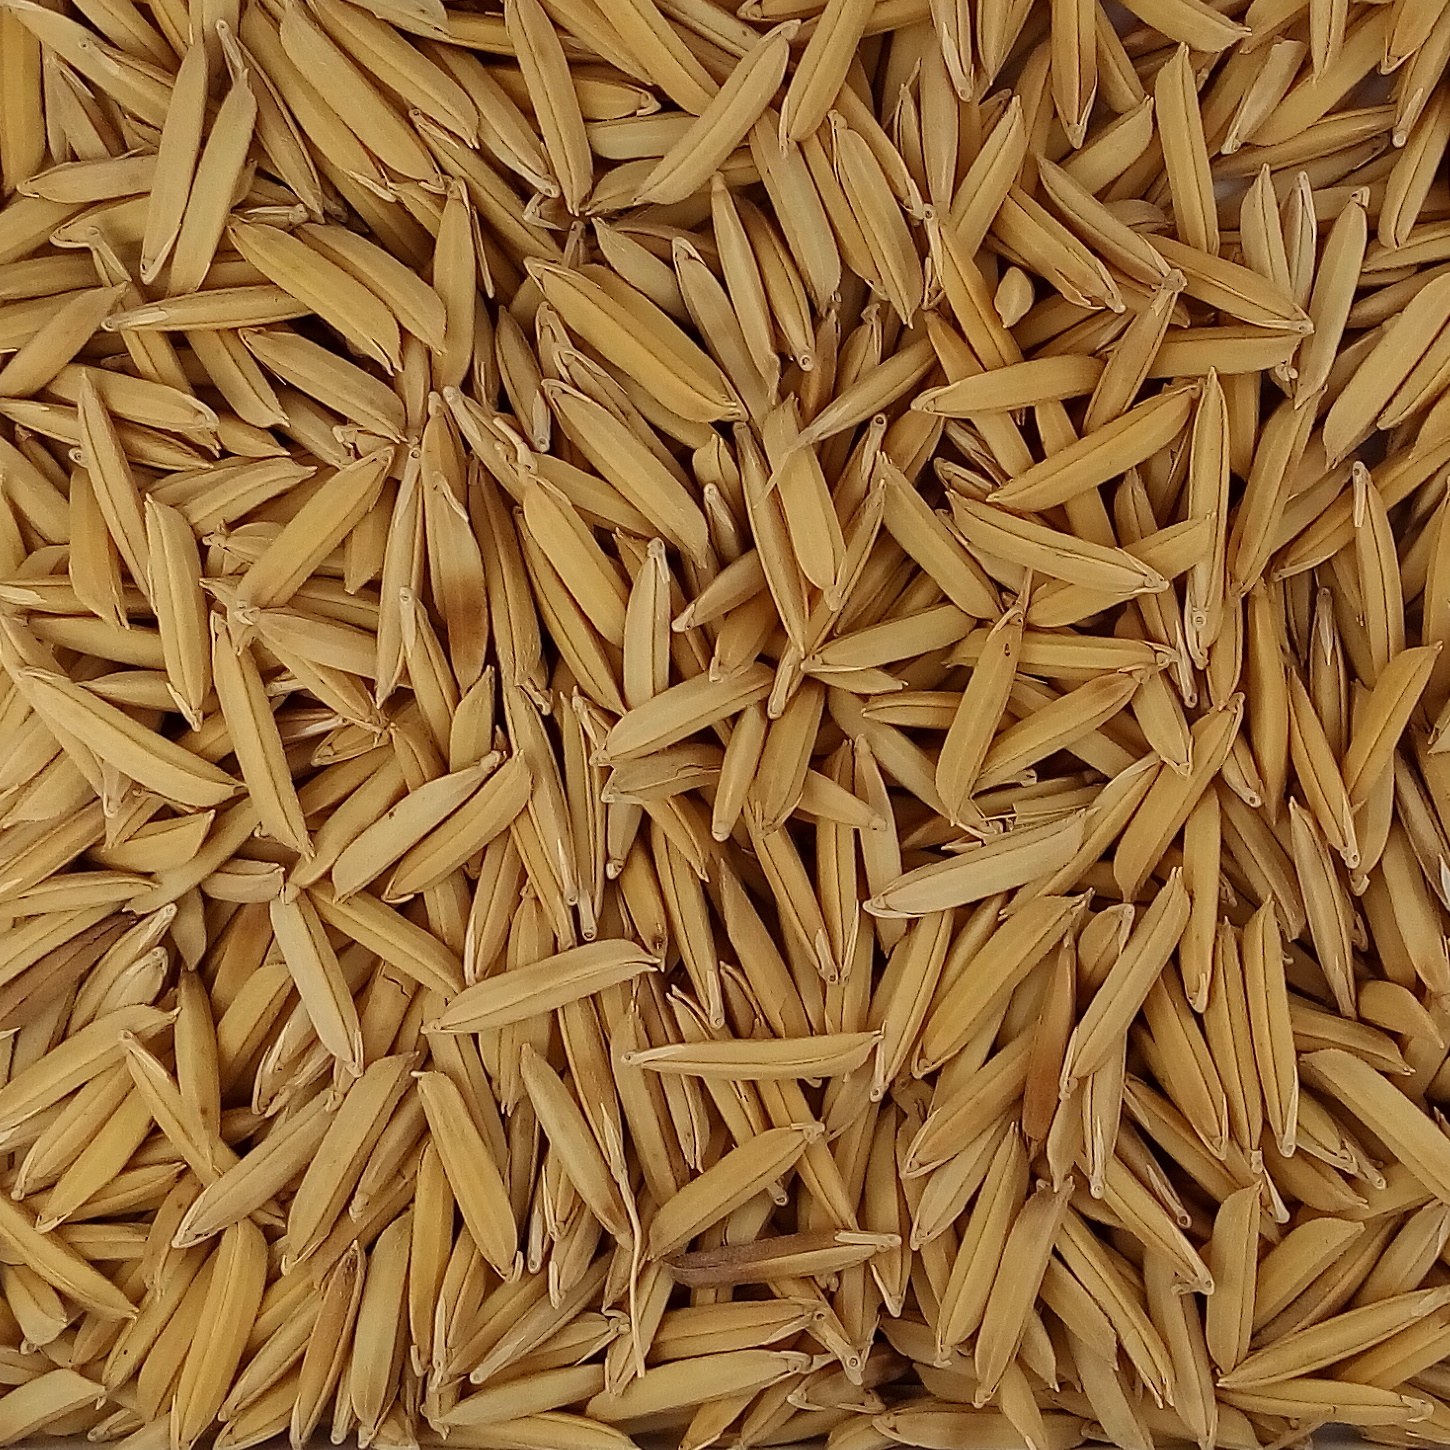
Rice seed variety: 1509